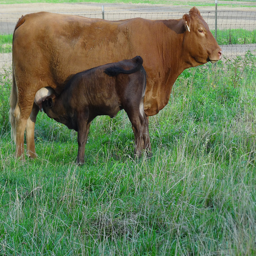
Calf getting a drink from its mother in a grassy field
A cow is feeding her calf in an enclosure.
A mother and baby cow stand in a field
A mother and her calf are standing in a grassy field.
A baby calf suckling the utter of a brown cow.